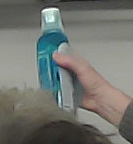
Product: sensodyne_mouthwash